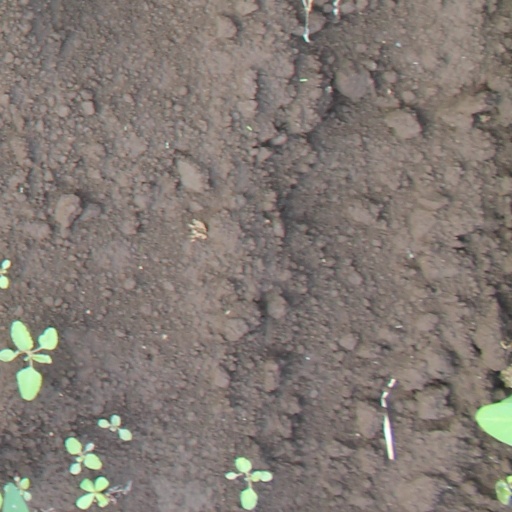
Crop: soybean